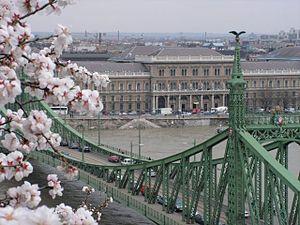
L'université Corvinus de Budapest est l'une des universités de Budapest, fondée en 1948. Elle est l'héritière de l'université hongroise de sciences économiques, ancienne faculté des sciences économiques de l'université royale hongroise Péter Pázmány, de l'université de sciences économiques Karl-Marx, de l'université de sciences économiques de Budapest. En 2000, elle fusionne avec l'École supérieure d'administration publique et devient l'université de sciences économiques et d'administration publique de Budapest. Elle fusionne en 2003 avec les trois facultés de Buda de l'université Szent István de Gödöllő et est baptisée du nom du roi de Hongrie Matthias Corvin.